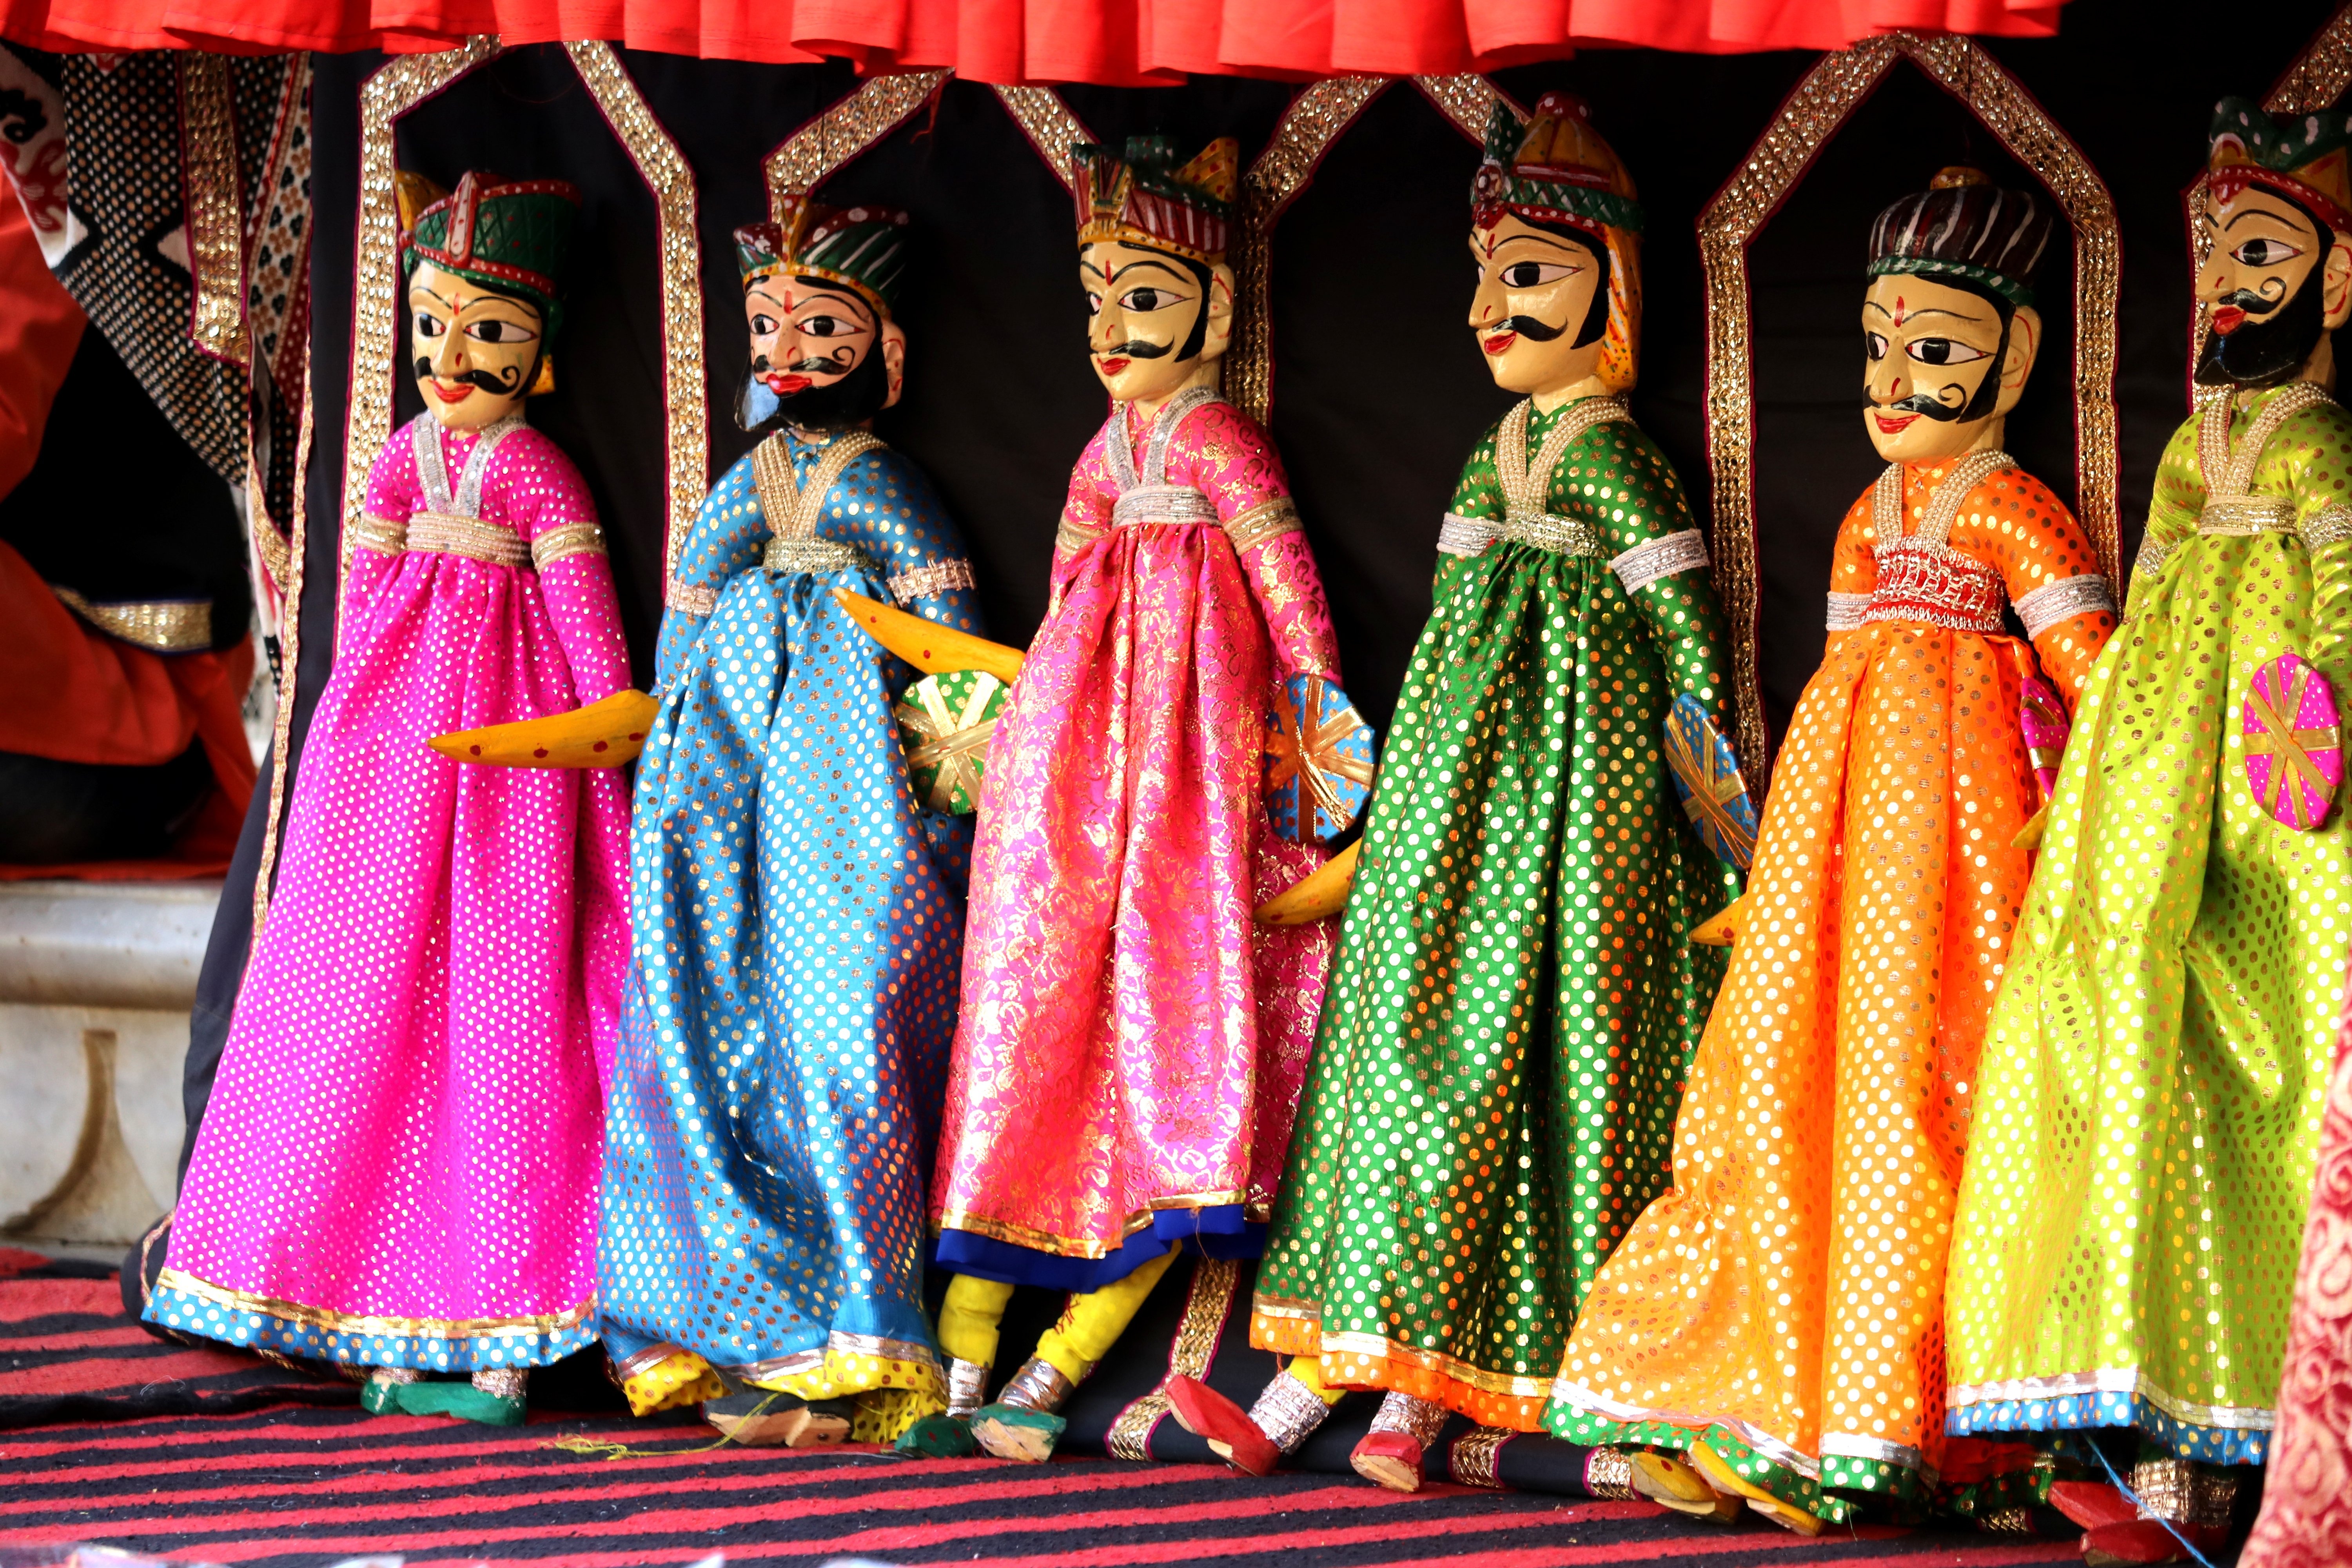
man, decoration, color, human, colorful, doll, art, king, figure, temple, toys, dolls, theater, painted, figures, tradition, holzfigur, wooden figures, sultan, prince, game characters, rainbow colors, folk dance, puppet theatre, dying of the light, marionette theatre, musical theatre